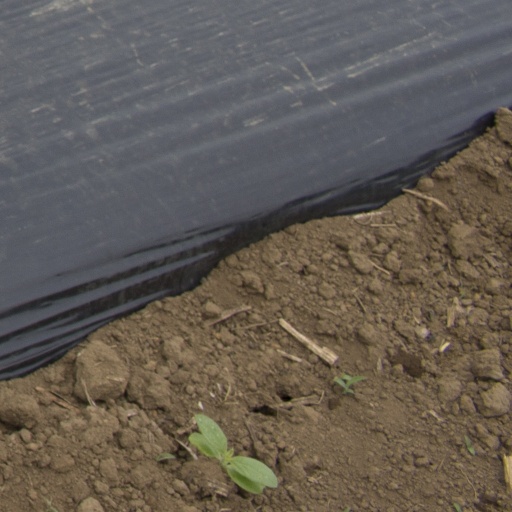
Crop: Jerusalem artichoke